Volkswagen Golf Mk5

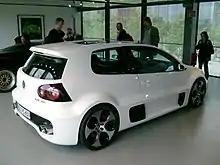
GTI W12-650 rear view

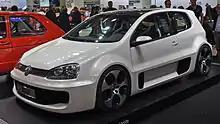
Volkswagen Golf V GTI W12-650

In September 2005, the Mk5 R32 went on sale in Europe. United Kingdom sales began in November that year. It features an updated 3.2-litre VR6 engine of that fitted to the previous Mk4 version, with an extra due to a reworked inlet manifold. Maximum power is now at 6,300 rpm; torque is unchanged at . It reaches an electronically governed top speed of . Going from 0 to will take 6.5 s, reduced to 6.2 s with the Direct-Shift Gearbox.